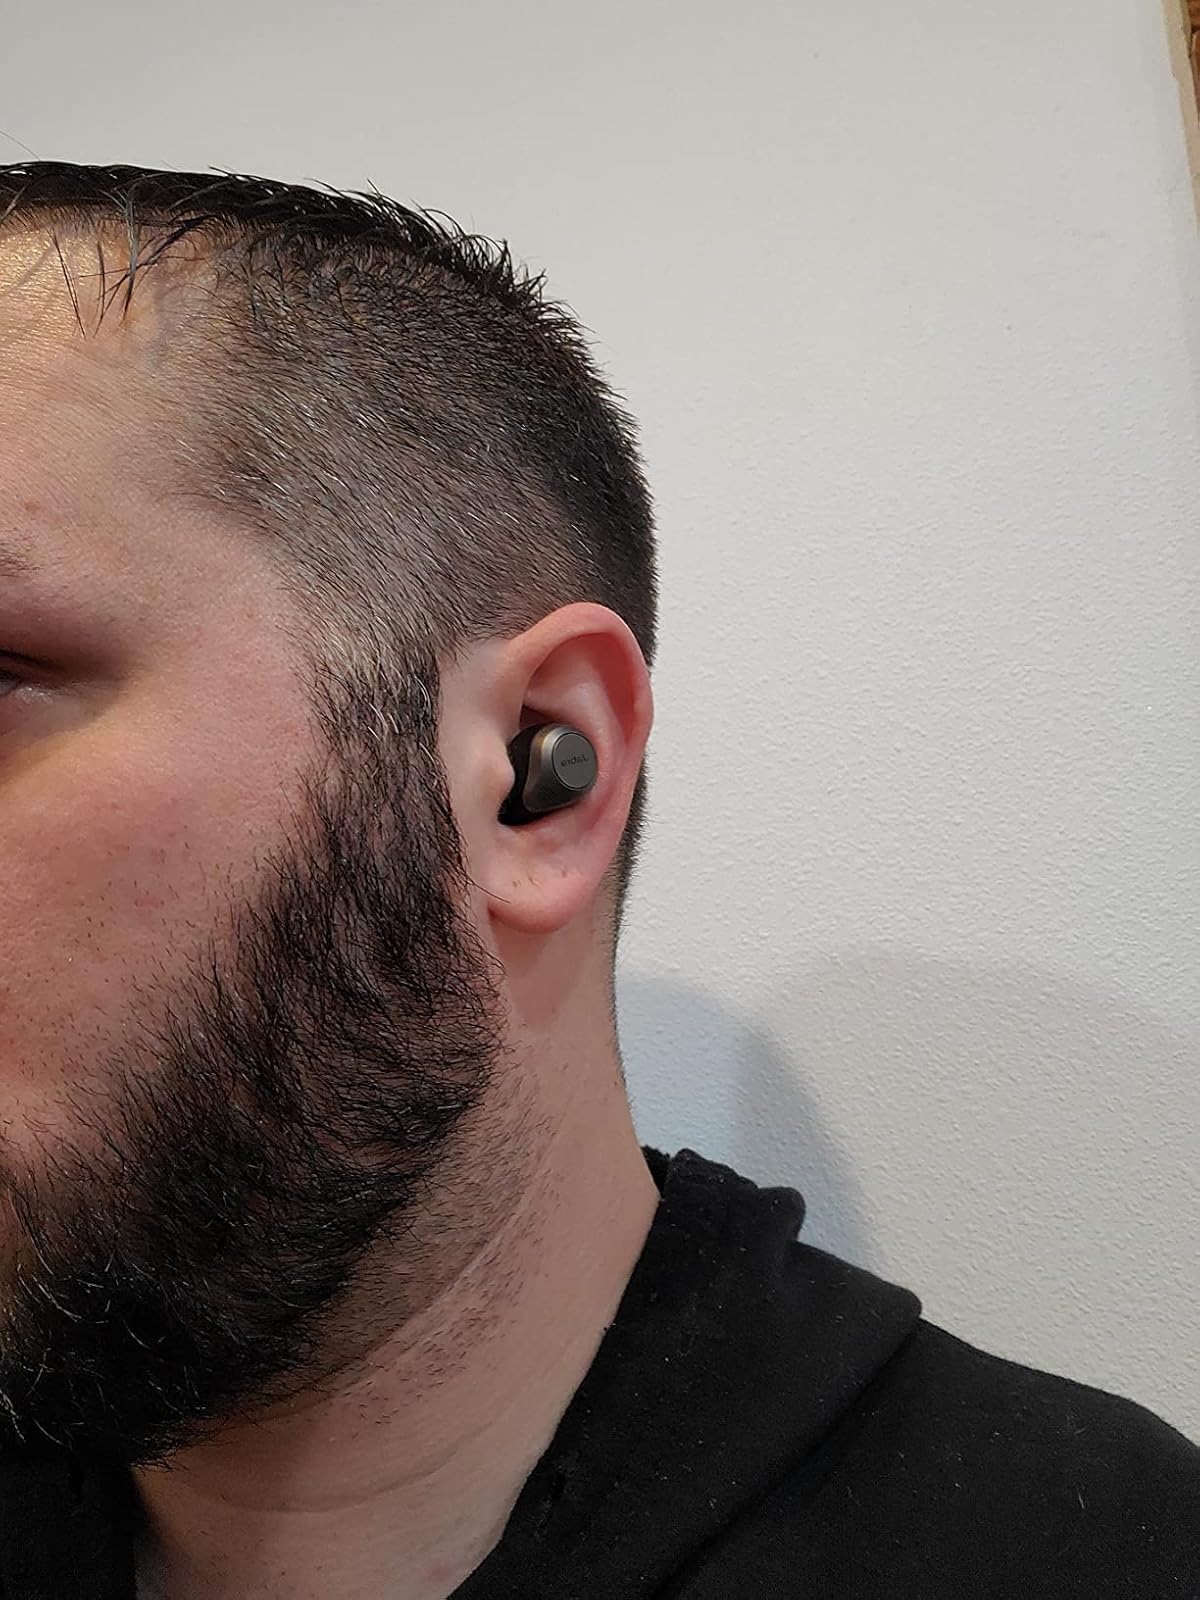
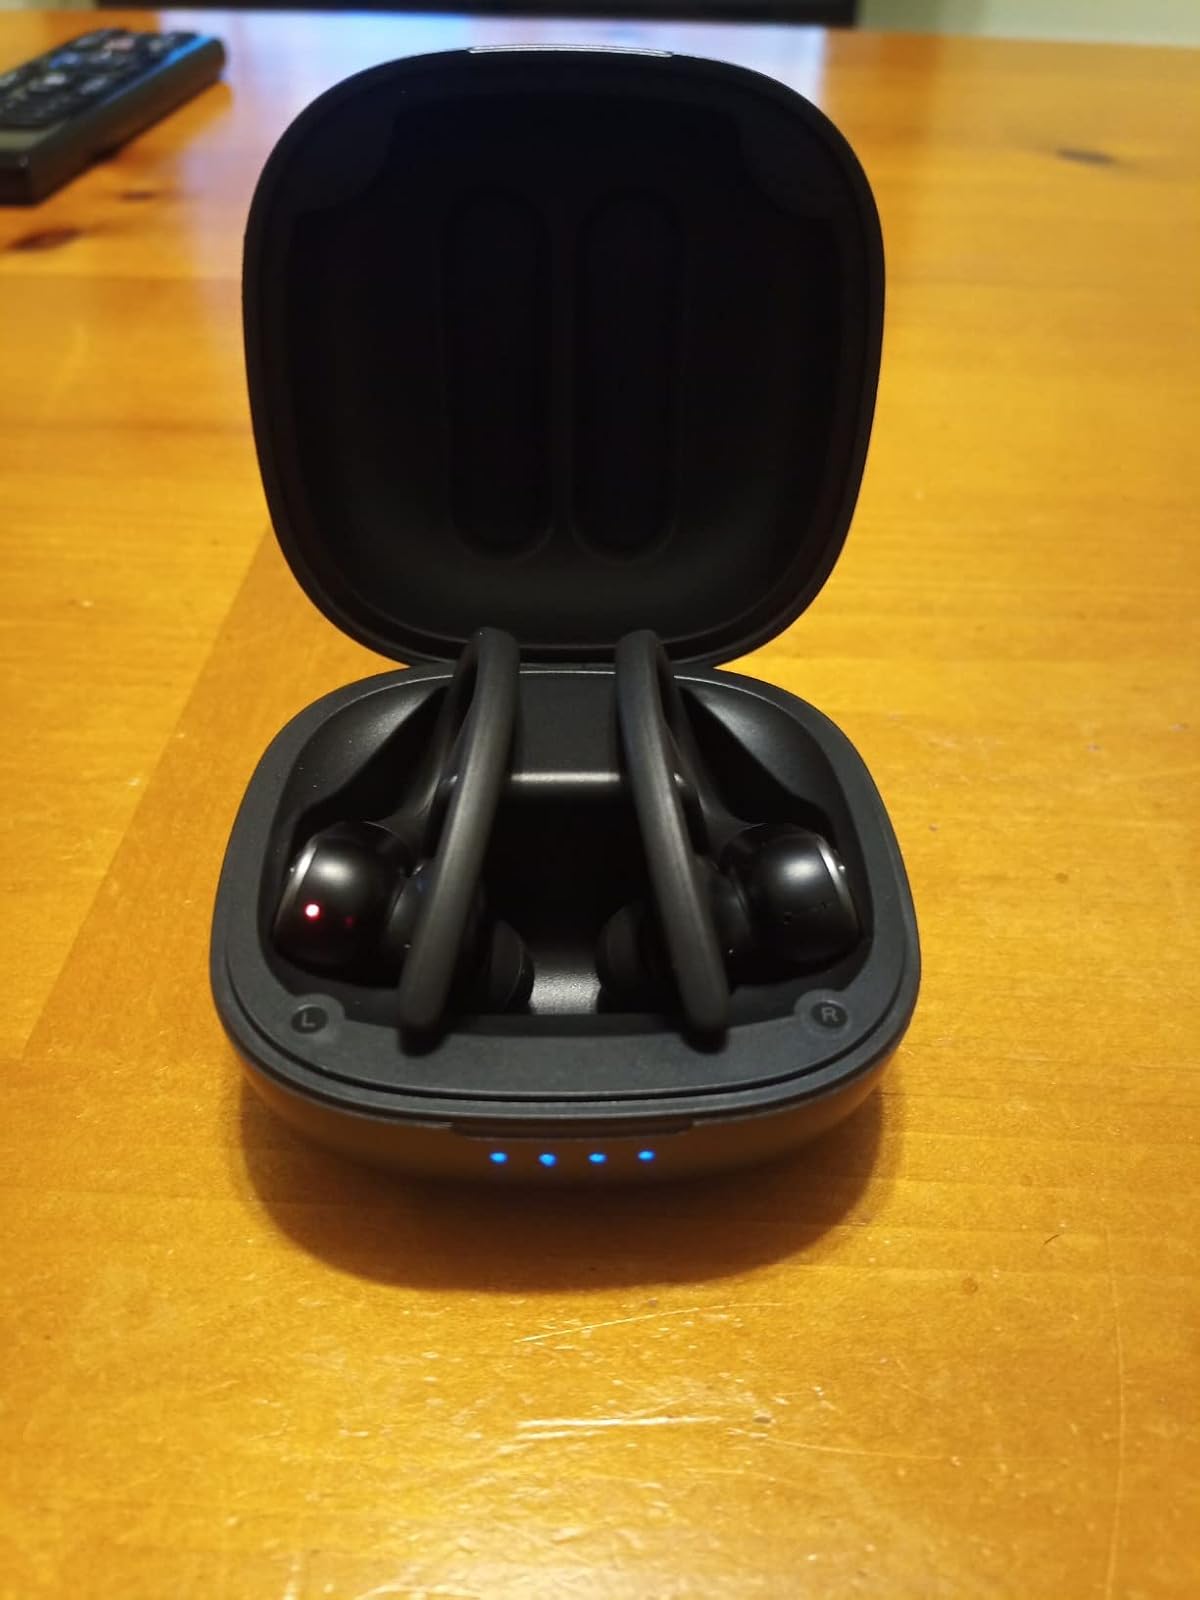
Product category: earbuds
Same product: no